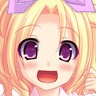
Portrait style: Anime Portrait